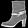
Label: Ankle boot